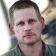
Age: 44